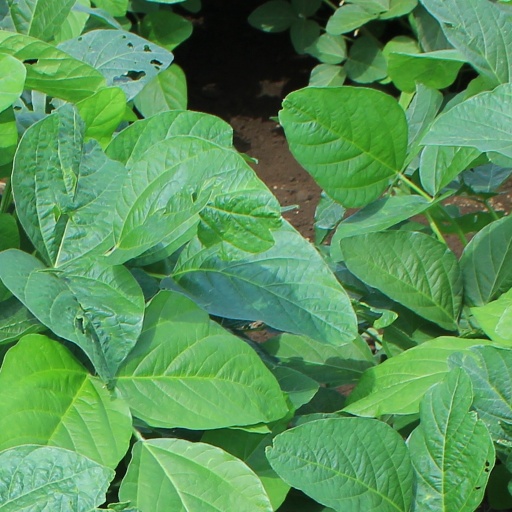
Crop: soybean